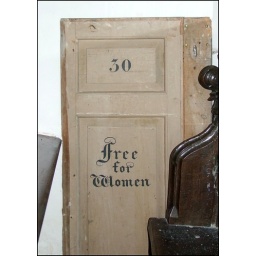
&lt;b&gt;St Peter, Monks Eleigh, Suffolk&lt;/b&gt;18th Century box pew door from the days before universal free seating in Anglican churches.